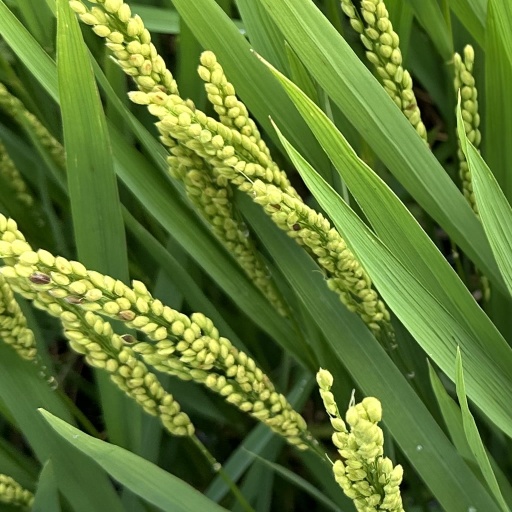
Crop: rice